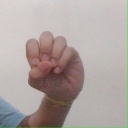
अक्षर: उ